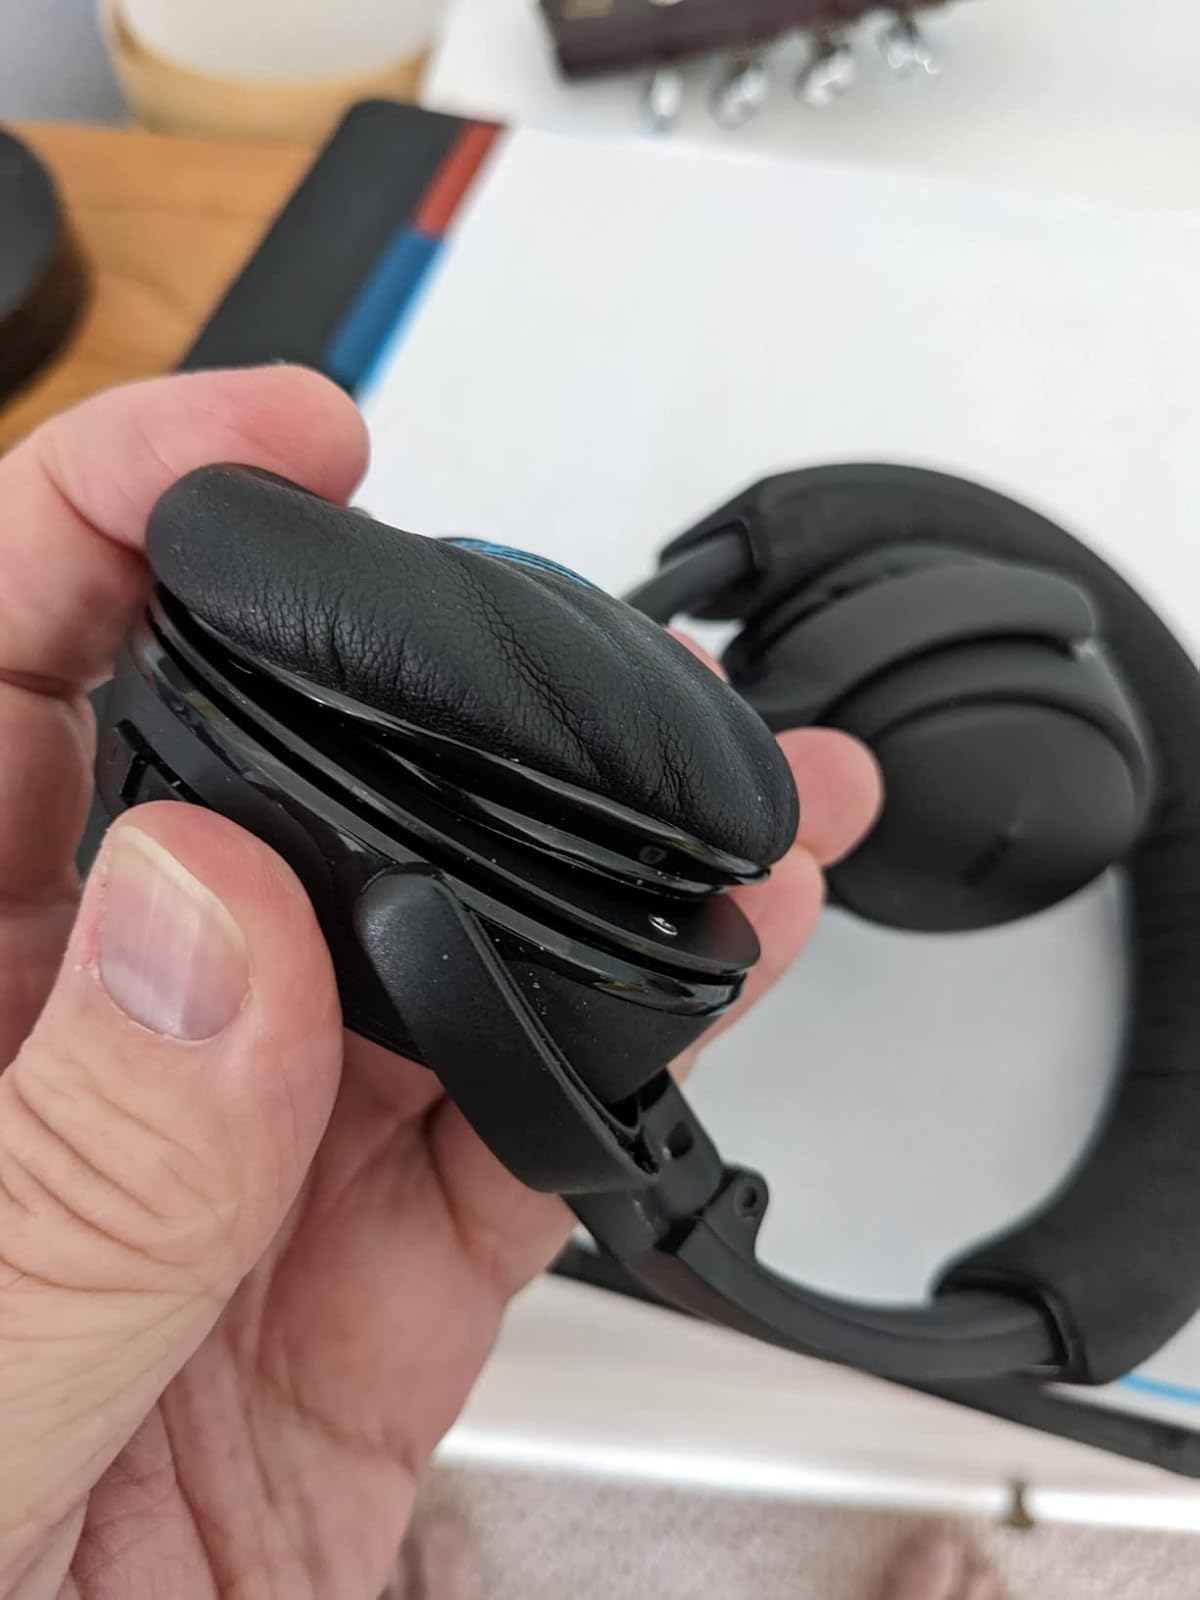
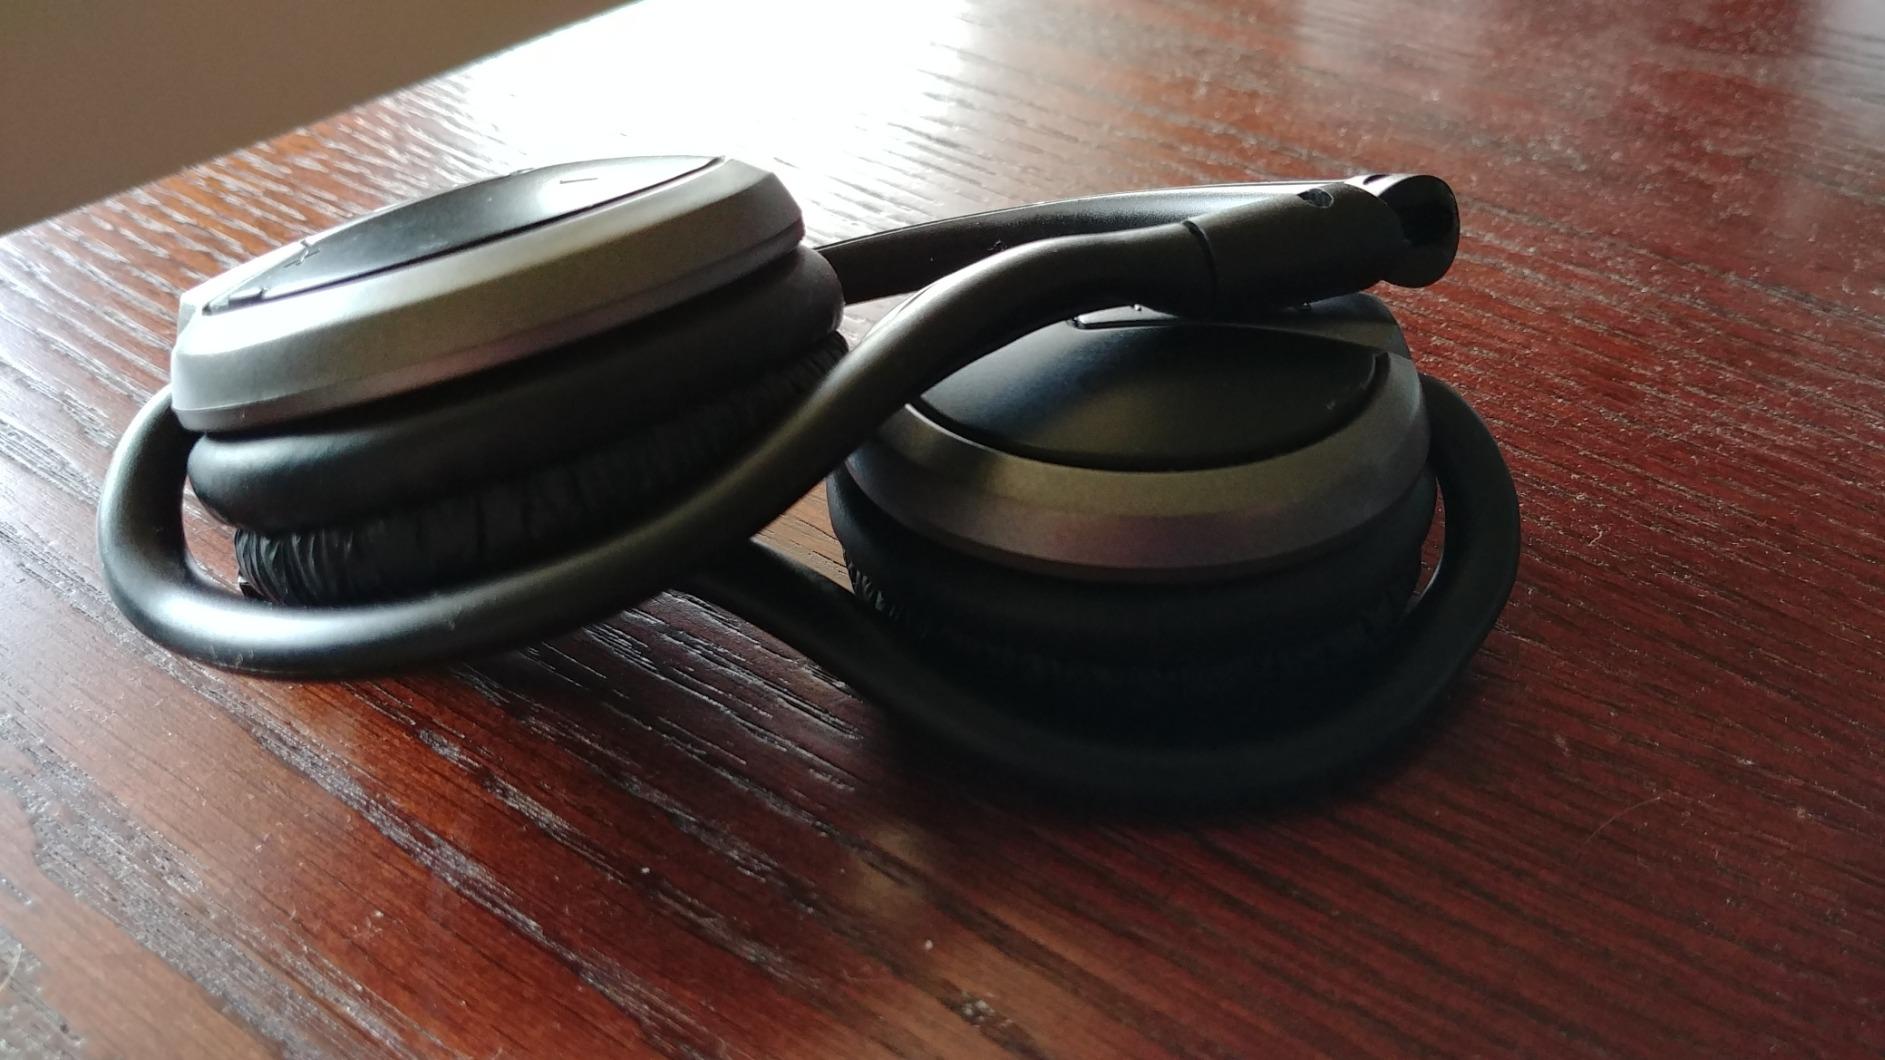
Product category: headphones
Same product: no